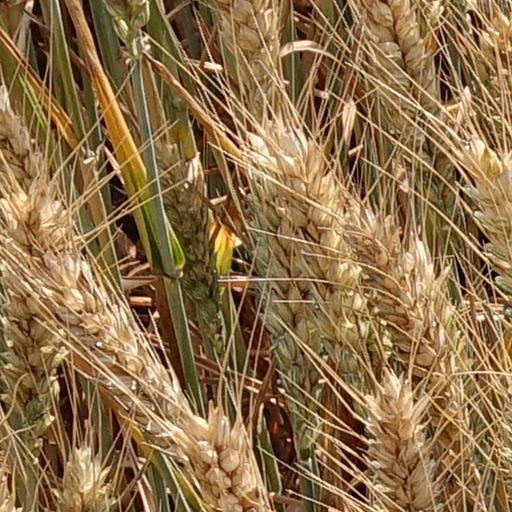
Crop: wheat